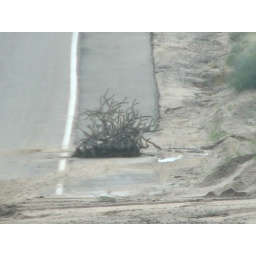
apparently the wash uprooted the cactus and it found a new home in teh bike lane